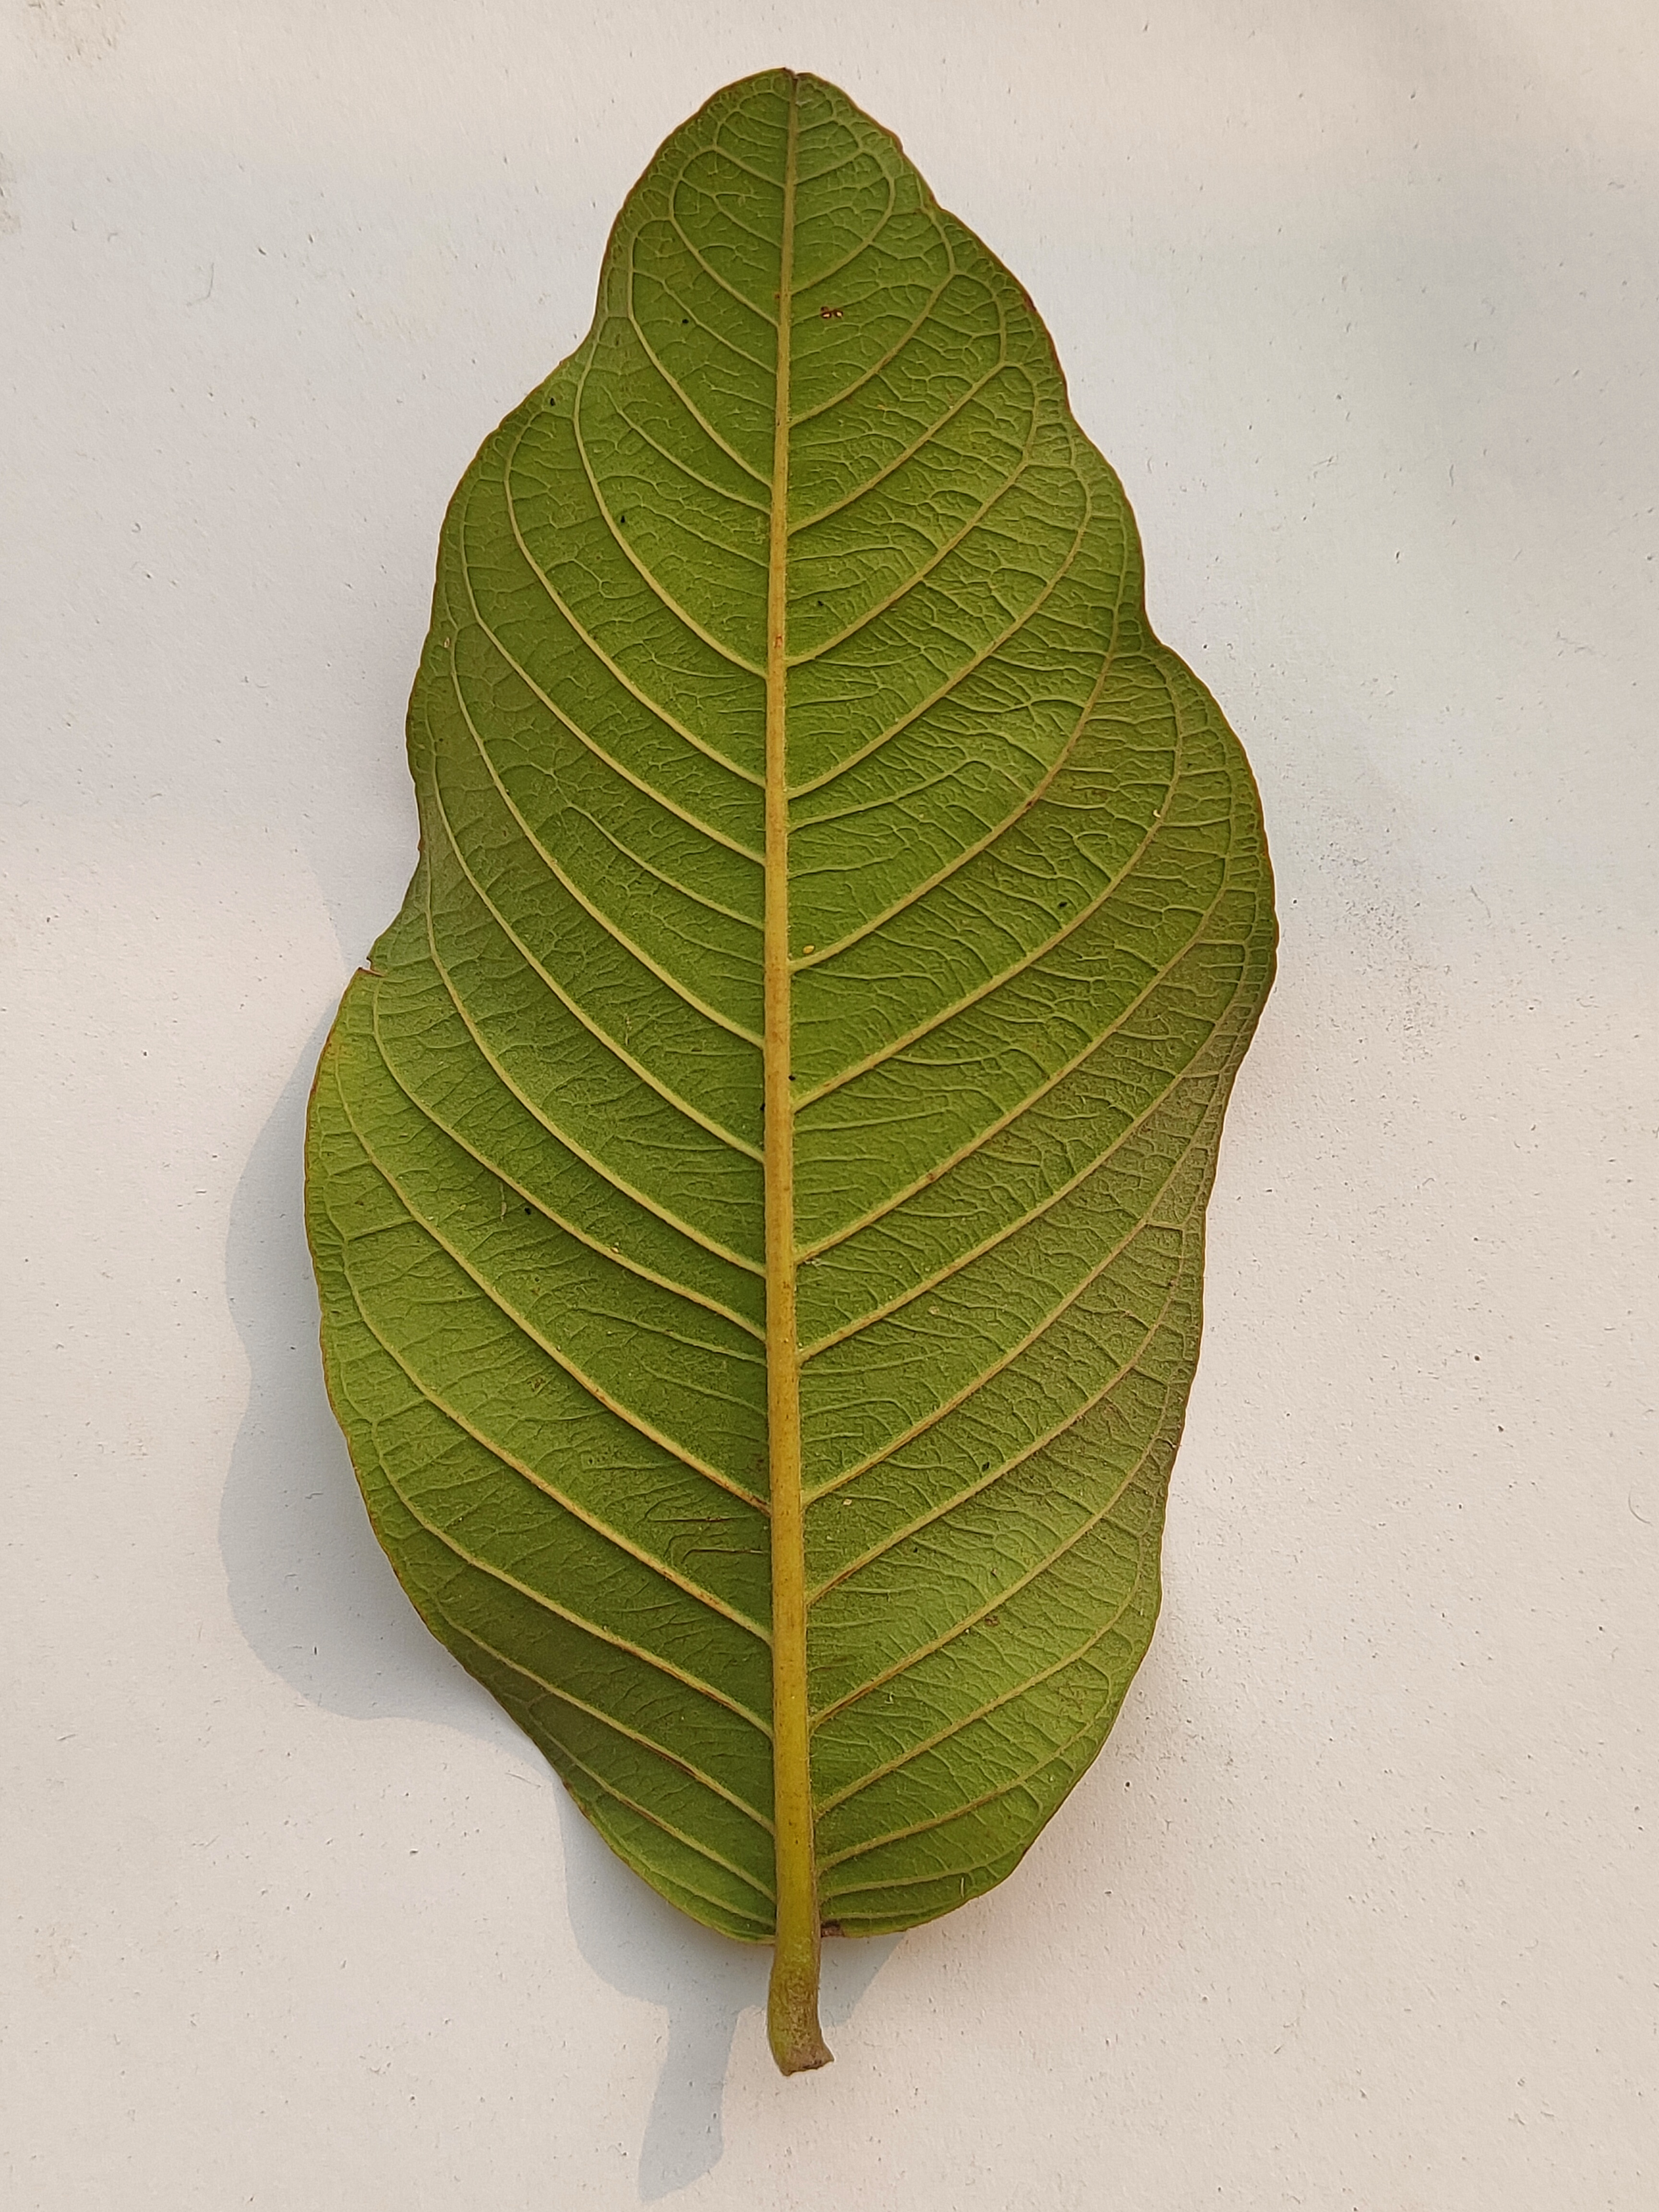
Leaf variety: Guava